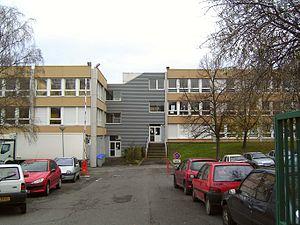
Livry-Gargan est une commune située dans le département de la Seine-Saint-Denis, en région Île-de-France, à environ douze kilomètres au nord-est de Paris. Au dernier recensement de population de 2017, la commune comptait 44 437 habitants. Ses habitants sont appelés les Livryens.